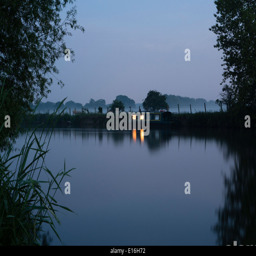
a narrowboat moored up for the night near bridge